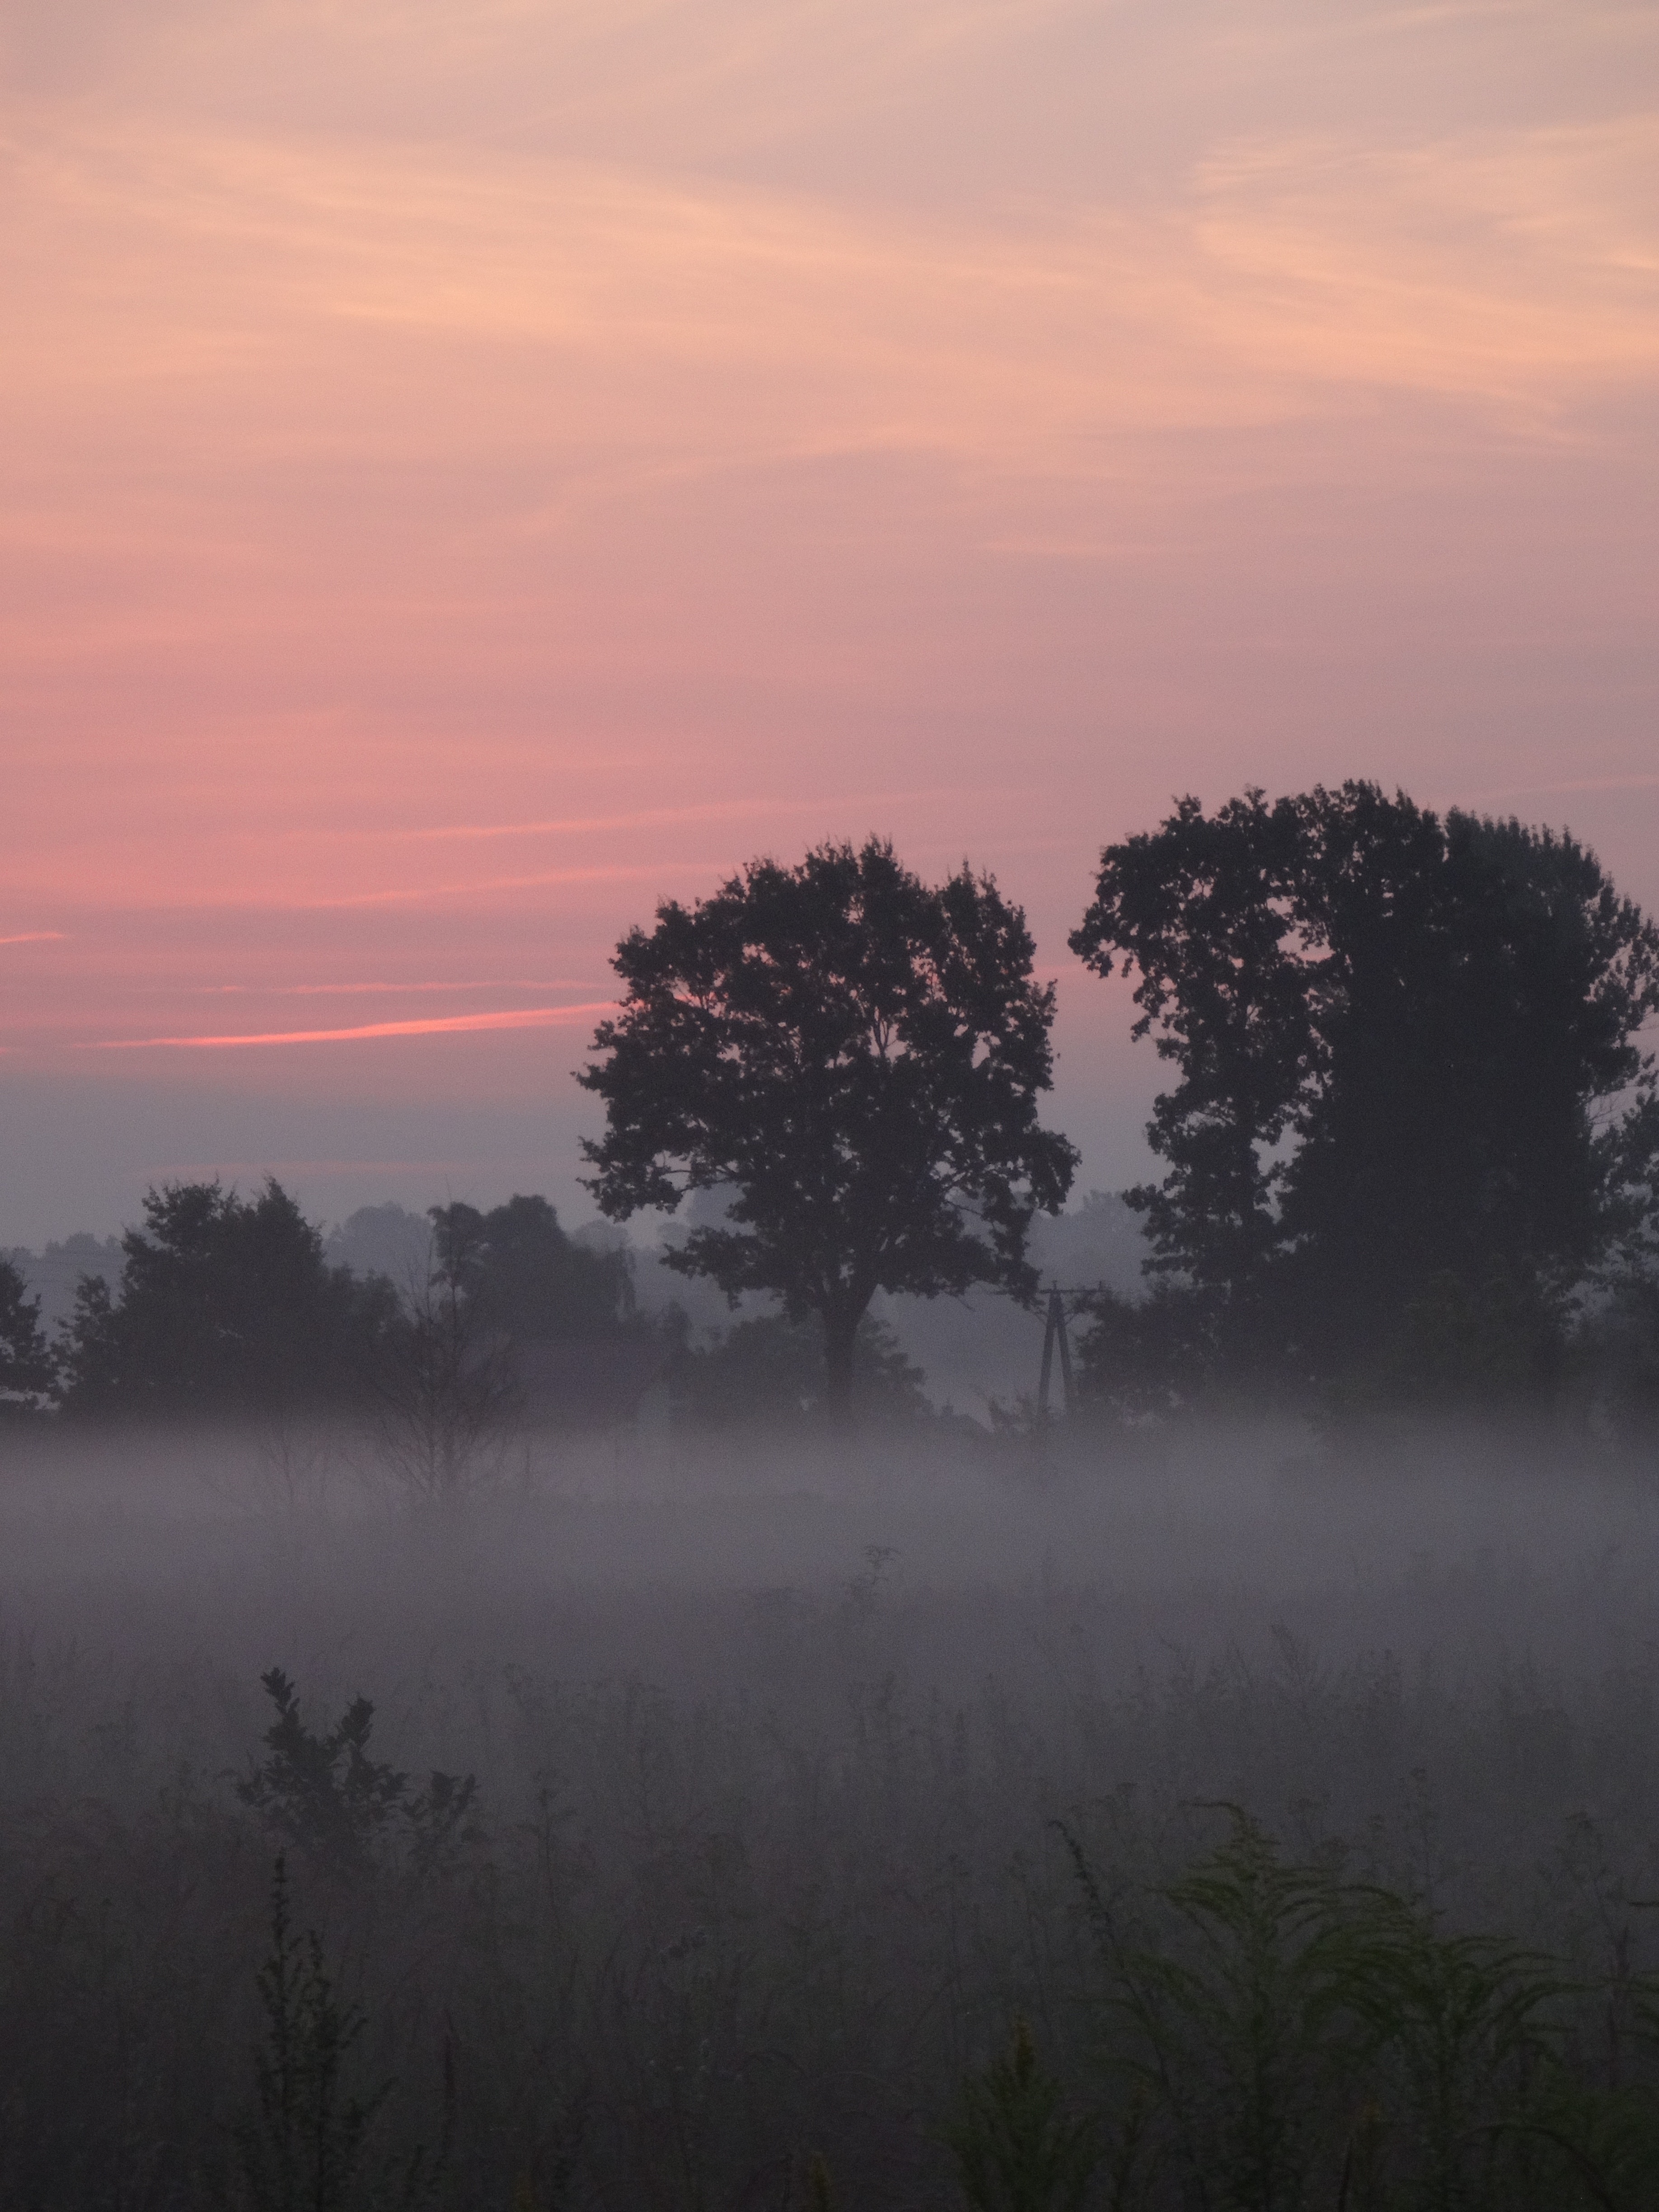
landscape, tree, nature, cloud, fog, sunrise, sunset, mist, field, sunlight, morning, dawn, atmosphere, dusk, evening, weather, haze, poland, krakow, atmospheric phenomenon